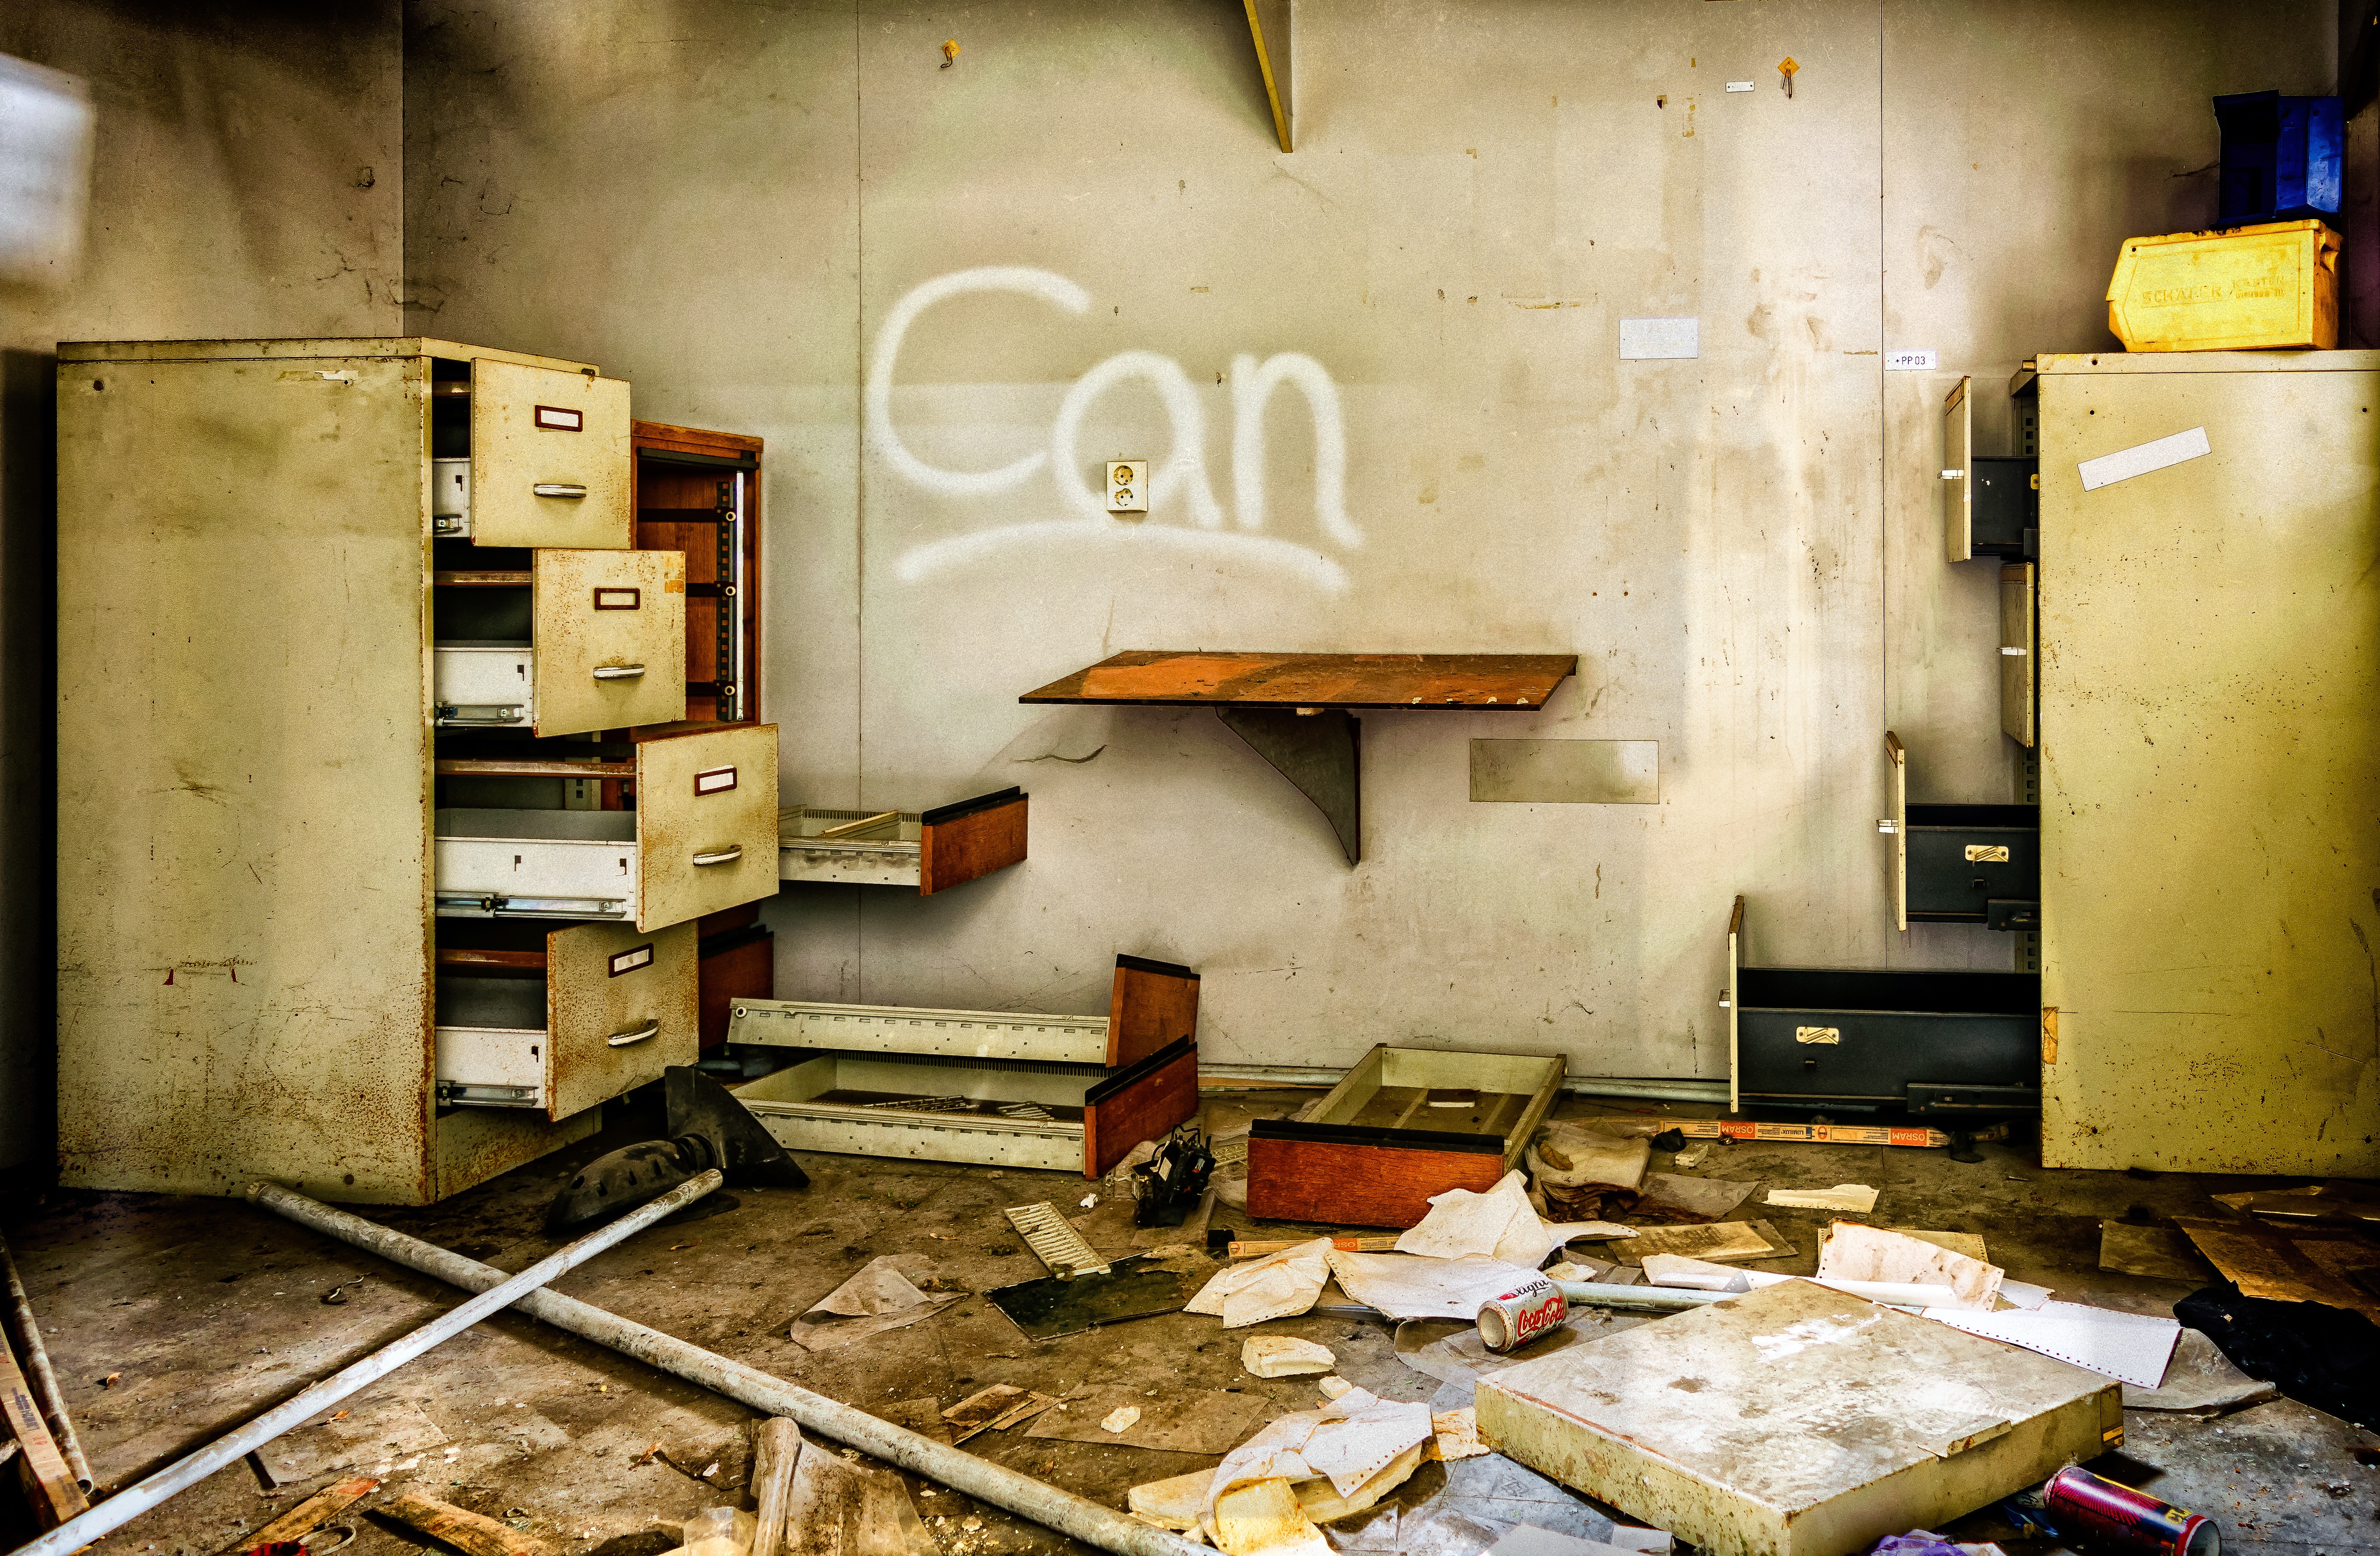
wood, wall, dirt, color, broken, office, factory, industry, paper, office building, destroyed, drawer, cabinet, vandalism, garbage, destruction, clutter, mess, leave, files, lost places, pforphoto, break up, run down, urban area